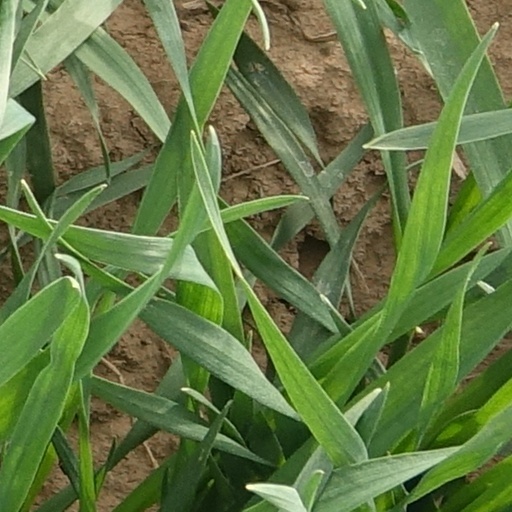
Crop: wheat